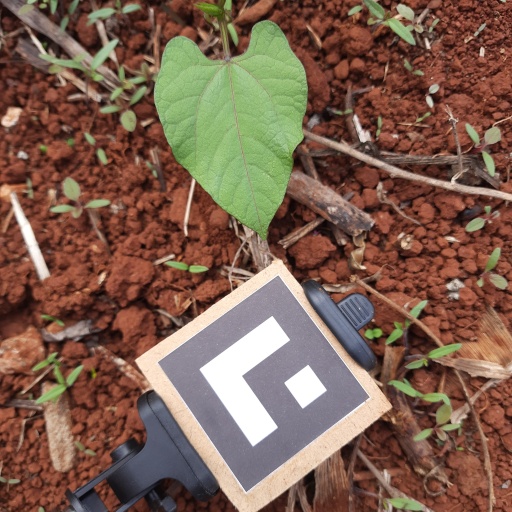
Observations: wavy surface, no eating holes, under cloudy sky